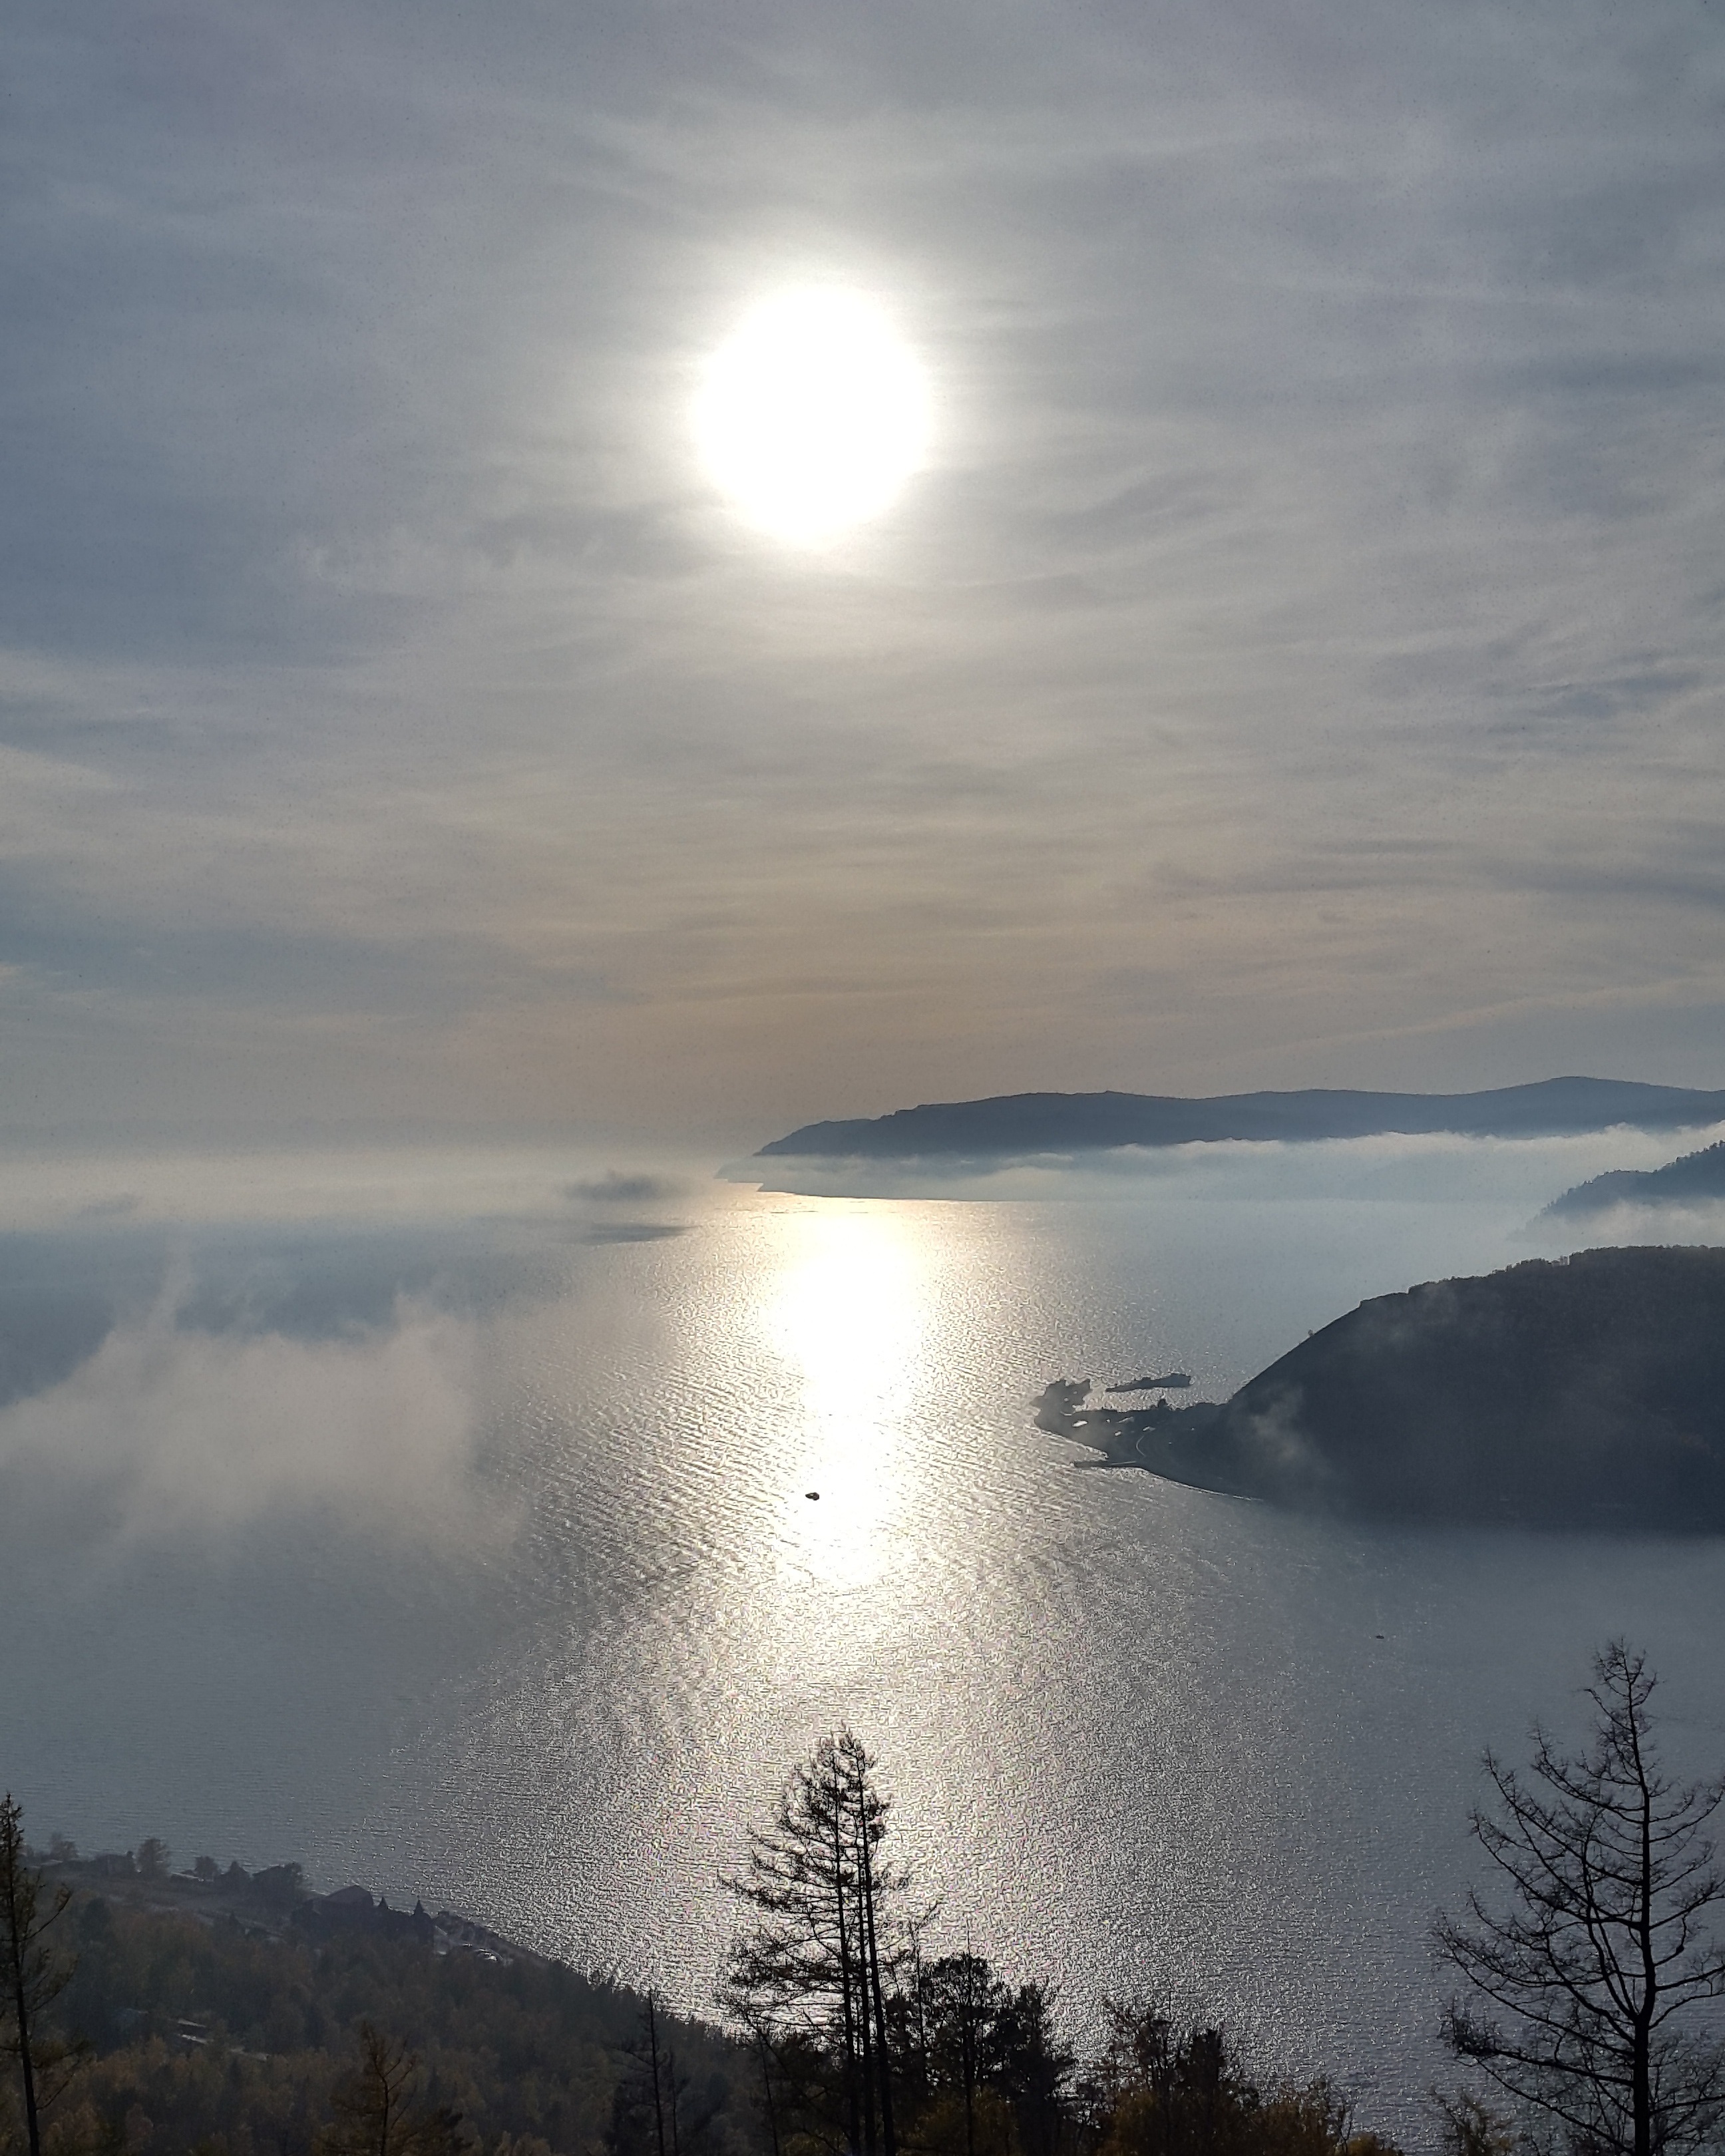
beach, sea, water, nature, horizon, mountain, snow, cloud, sky, sun, fog, sunrise, mist, sunlight, morning, hill, lake, dawn, atmosphere, dusk, evening, reflection, autumn, weather, reservoir, moon, moonlight, body of water, loch, siberia, baikal, astronomical object, atmospheric phenomenon